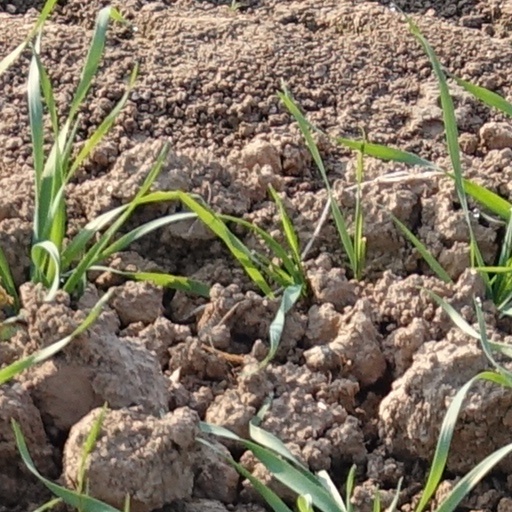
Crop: wheat